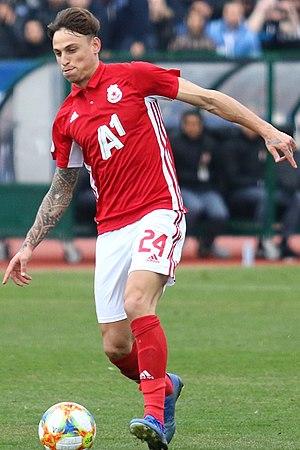
Stefano Beltrame est un joueur de football italien, qui évolue au poste d'attaquant.